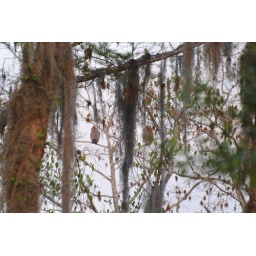
Arthur Marshall 2 Great Horned Owls sitting in a tree